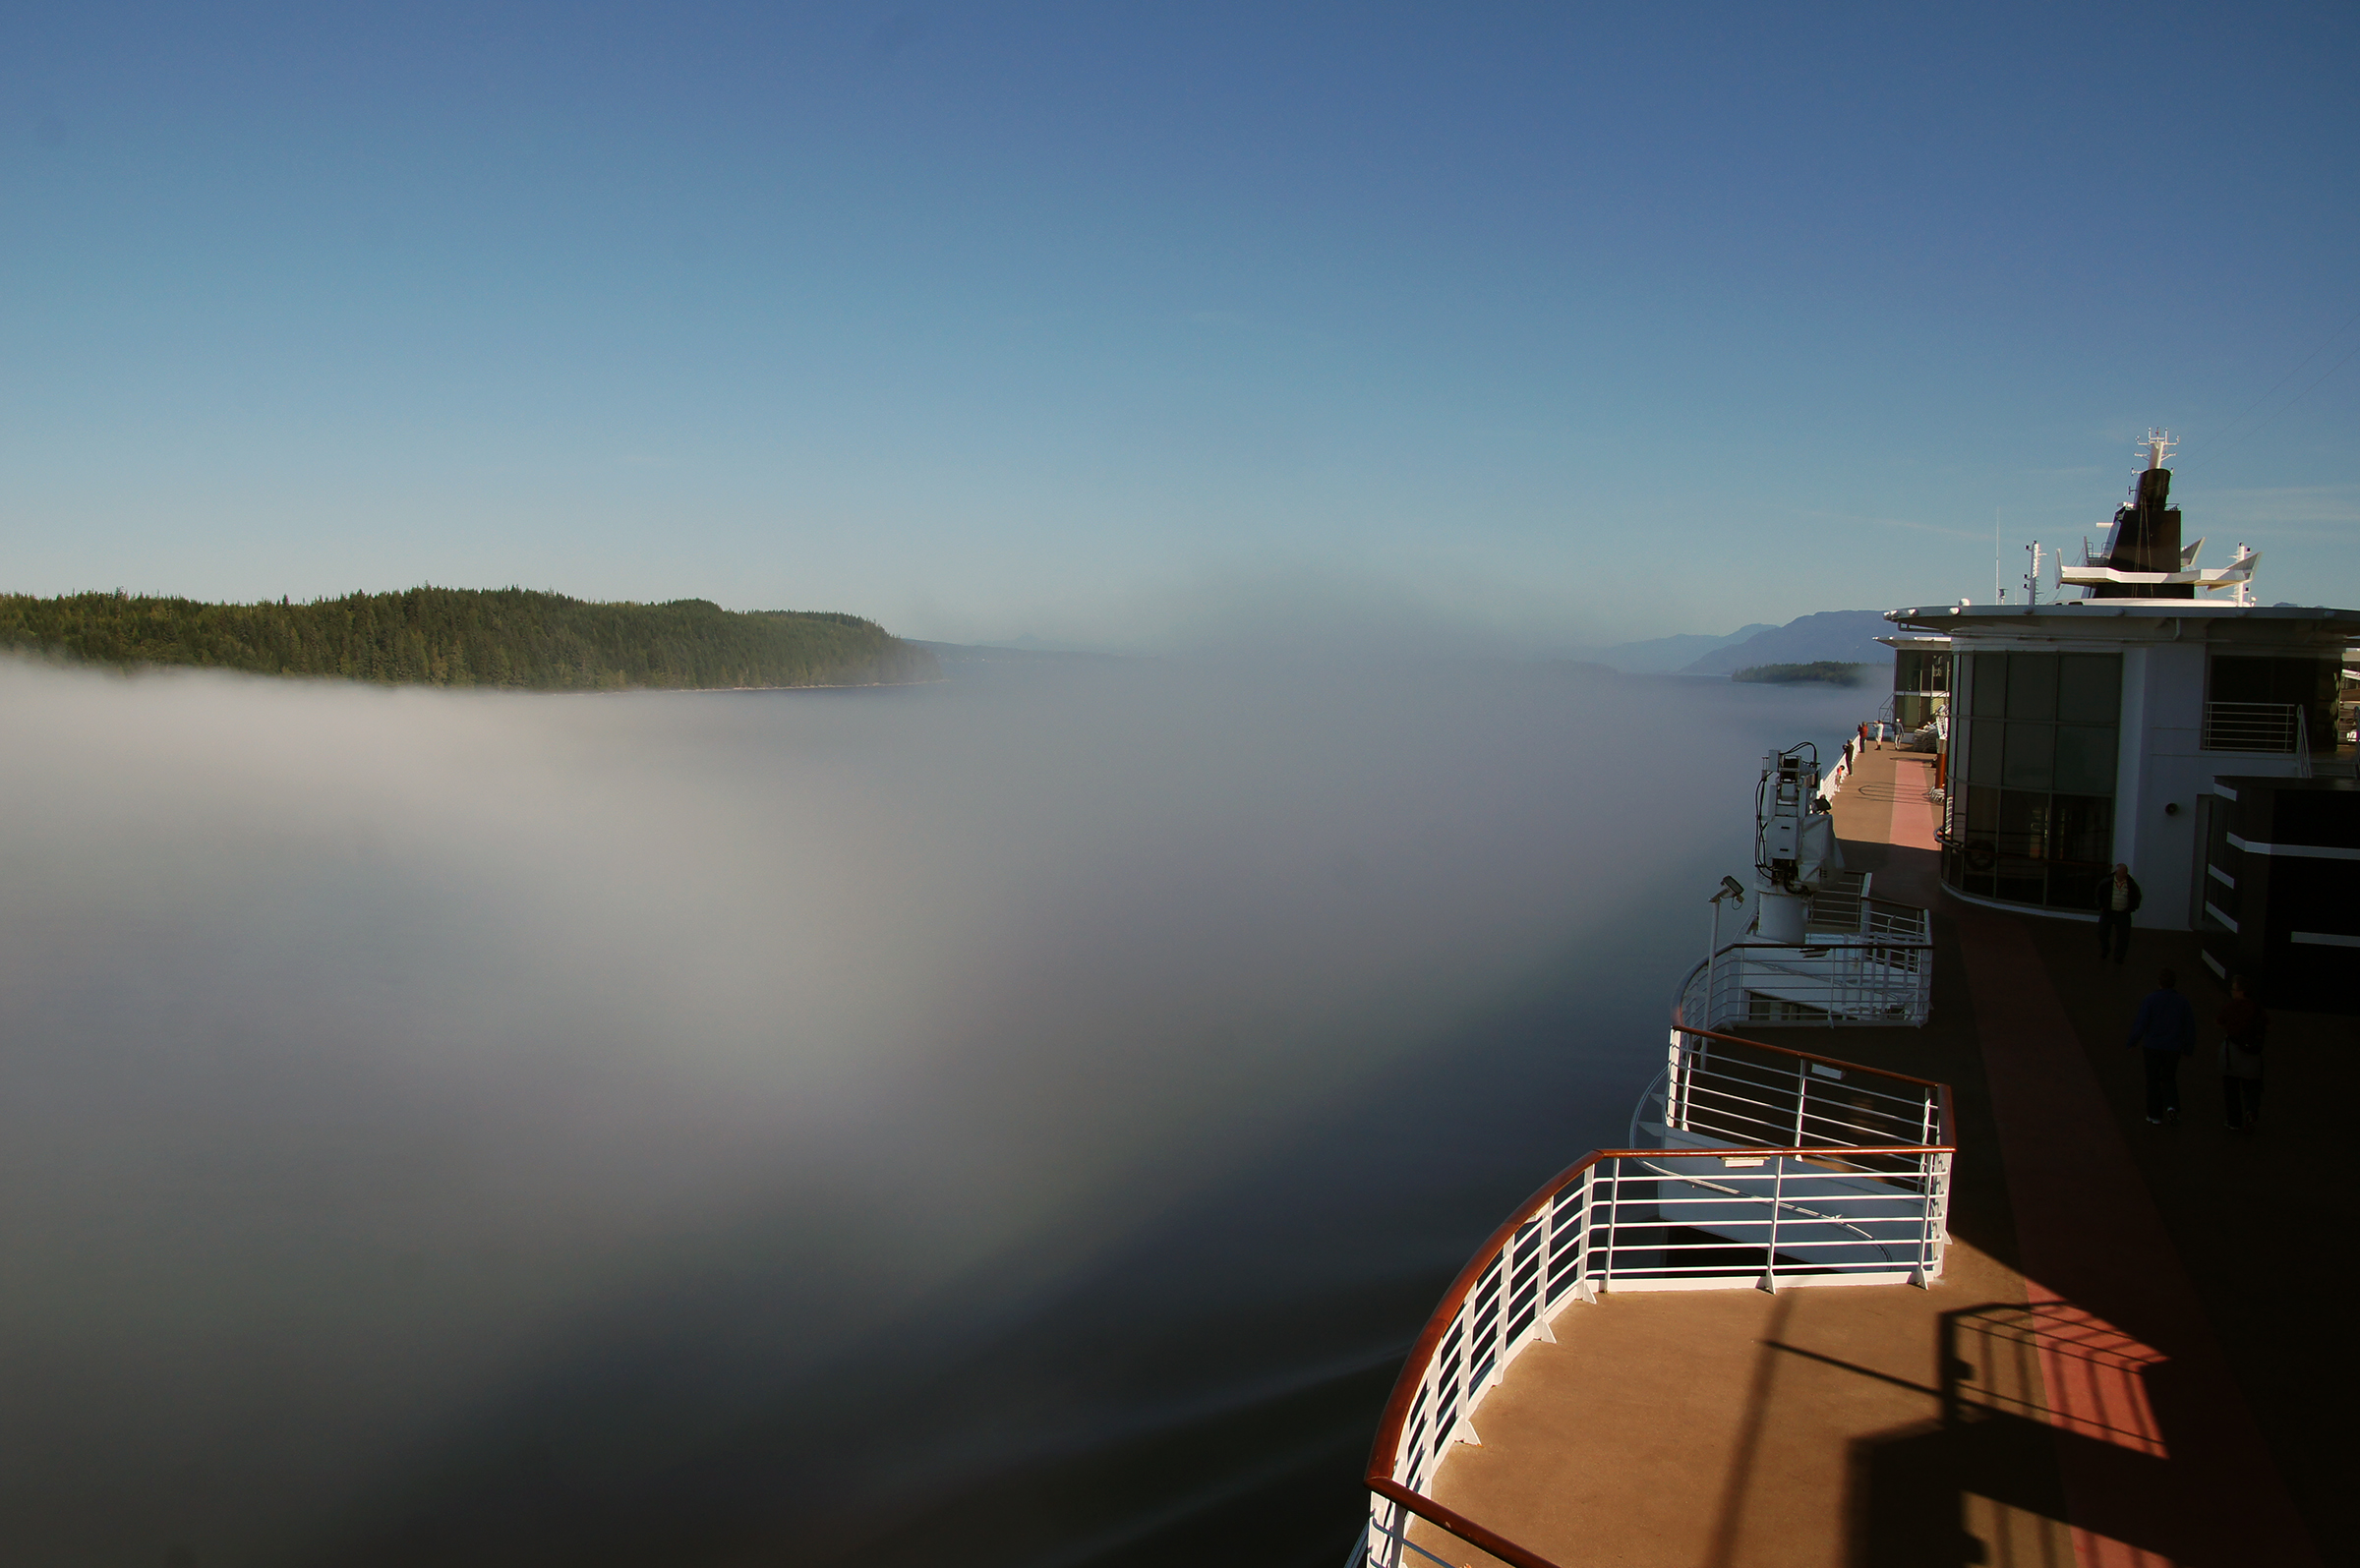
sea, coast, ocean, horizon, cloud, boat, morning, dawn, river, dusk, evening, reflection, vehicle, bay, waterway, cruise, ferry, publicdomain, alaska, watercraft, shipdeck, insidepassagecanada, fogatsea, whiteraillings, passenger ship, atmospheric phenomenon